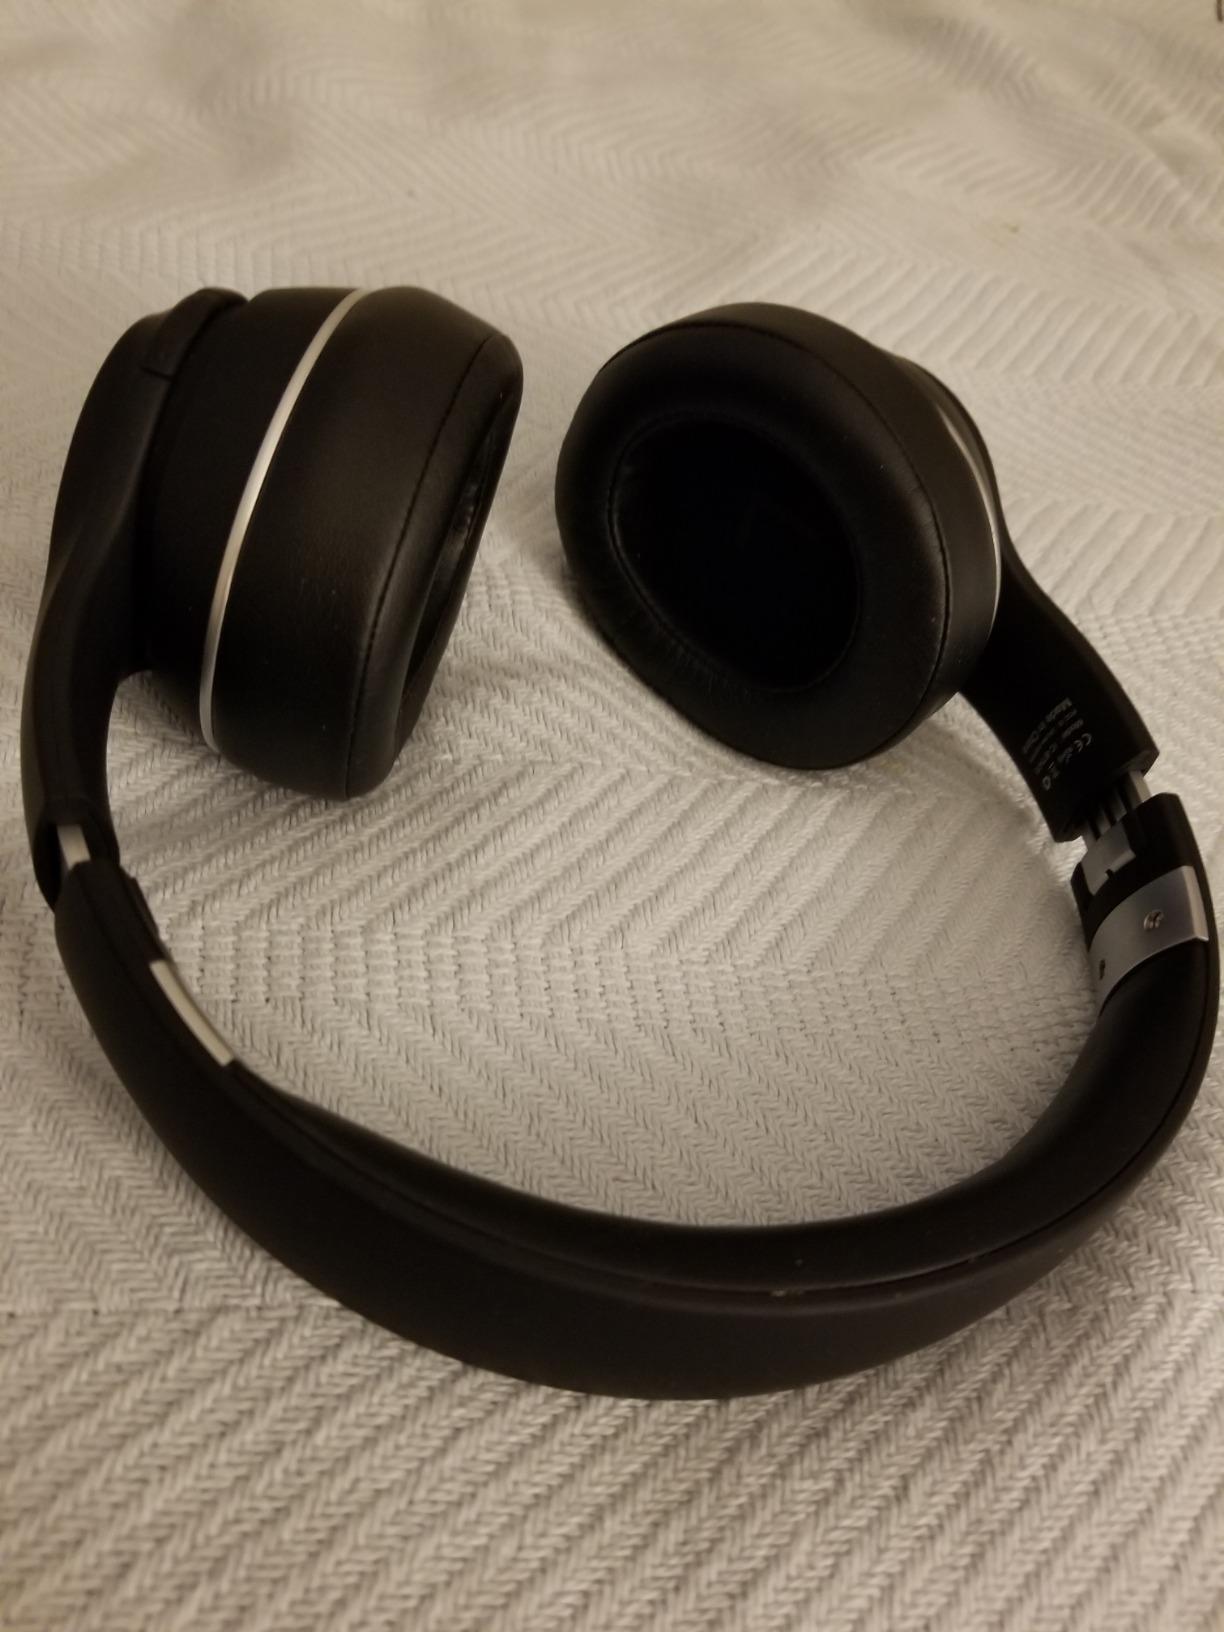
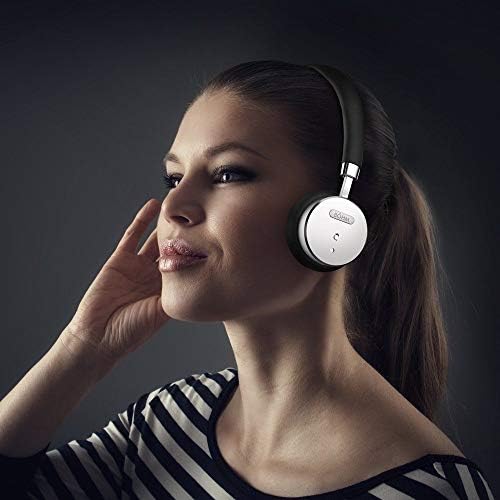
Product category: headphones
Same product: no